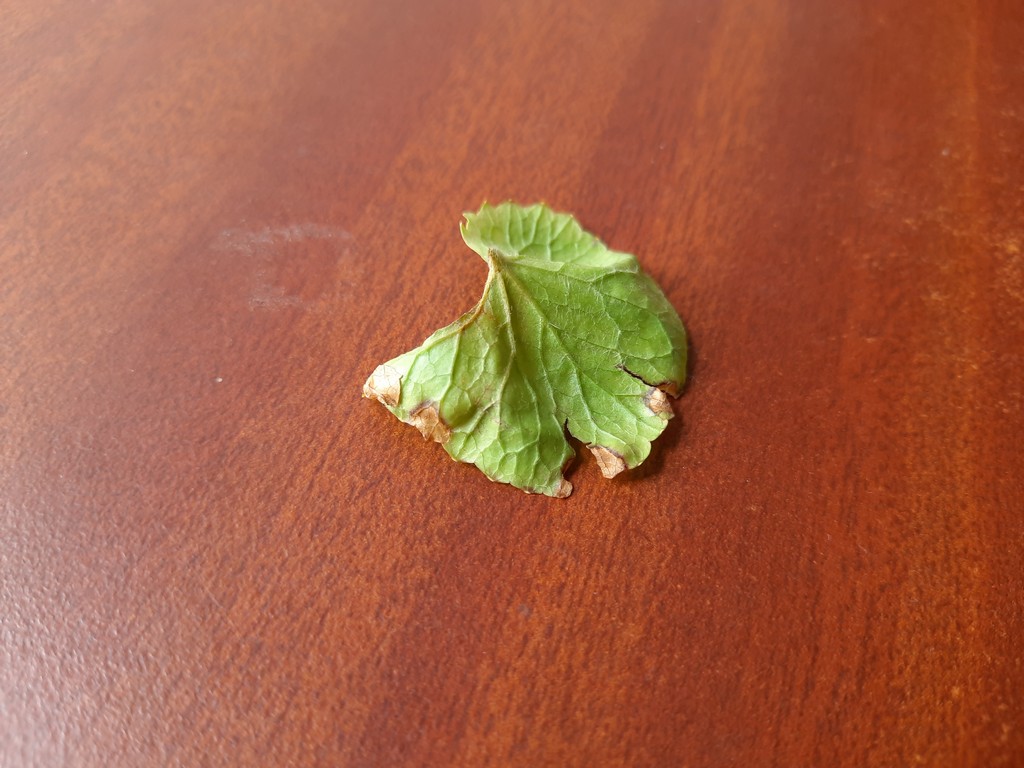
Label: Unhealthy